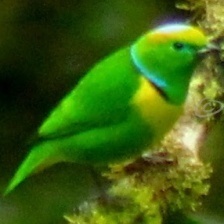
Species: GOLDEN CHLOROPHONIA
Scientific name: CHLOROPHONIA CALLOPHRYS